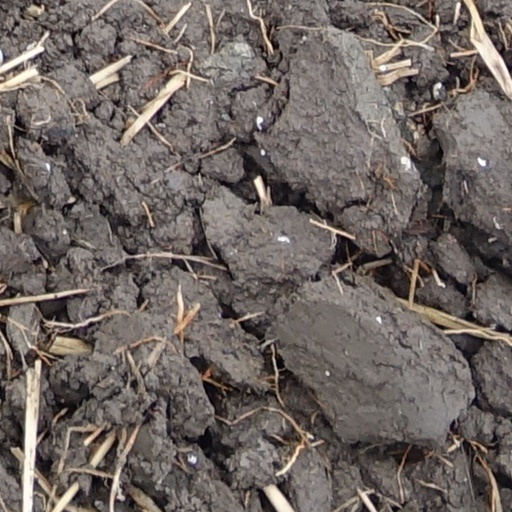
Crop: wheat